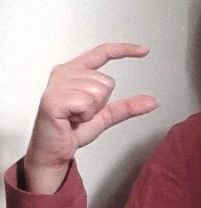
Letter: dal